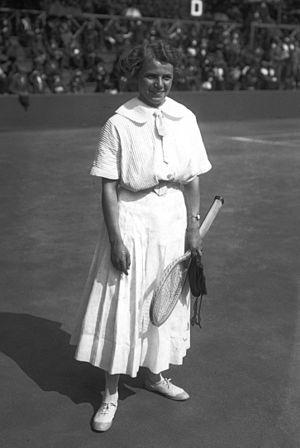
Magdalene « Micken » Rieck est une joueuse de tennis allemande des années 1910.